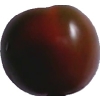
Label: tomato_maroon